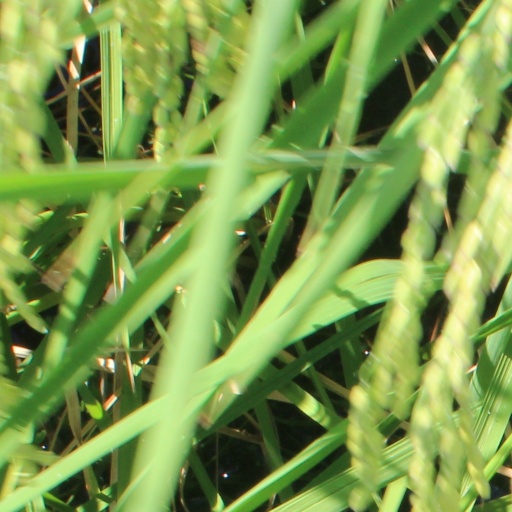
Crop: rice